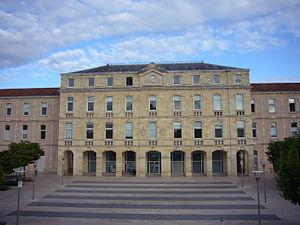
Hôpital des Enfants à Bordeaux, devenu aujourd'hui ""Maison Internationale"", Cours de l'Argonne, Bordeaux, France"
L’université de Bordeaux, puis la communauté d’universités et établissements d’Aquitaine est un regroupement universitaire.